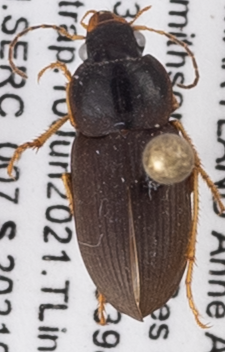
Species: Amphasia sericea
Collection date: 2021-06-10
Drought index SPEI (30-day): -0.87
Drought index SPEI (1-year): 2.09
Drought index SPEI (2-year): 1.28